Harry and the Hendersons

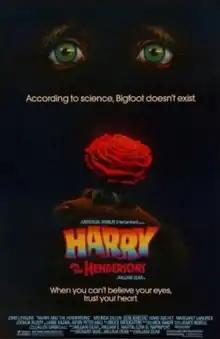
Theatrical release poster by Mick McGinty

Harry and the Hendersons is a 1987 American fantasy comedy film directed and produced by William Dear and starring John Lithgow, Melinda Dillon, Don Ameche, David Suchet, Margaret Langrick, Joshua Rudoy, Lainie Kazan, and Kevin Peter Hall. Steven Spielberg served as its uncredited executive producer, while Rick Baker provided the makeup and the creature designs for Harry. The film tells the story of a Seattle family's encounter with the cryptozoological creature Bigfoot, partially inspired by the numerous claims of sightings in the Pacific Northwest, California, and other parts of both the United States and Canada over three centuries. In conjunction with the film's setting, shooting took place at several locations in the Cascade Range of Washington state near Interstate 90 and the town of Index near US 2, as well as Seattle's Wallingford, Ballard and Beacon Hill neighborhoods and other locations in or around Seattle.